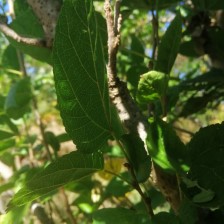
Variety: BlackAustralia